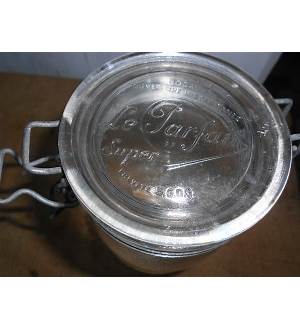
Waste category: glass